Sonic the Hedgehog 3

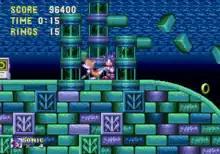
Sonic and Tails exploring the underwater portion of Hydrocity, the game's second zone

"Sonic the Hedgehog 3" is a 2D side-scrolling platformer. As with "Sonic the Hedgehog 2", players can control Sonic, Tails, or both simultaneously. In the former choice, players control Sonic while Tails runs along beside him; a second player can join at any time and control Tails separately. "Sonic 3" adds the ability for Tails to fly for a short time by spinning his twin tails like a helicopter rotor. Unlike Sonic, Tails can also swim underwater.